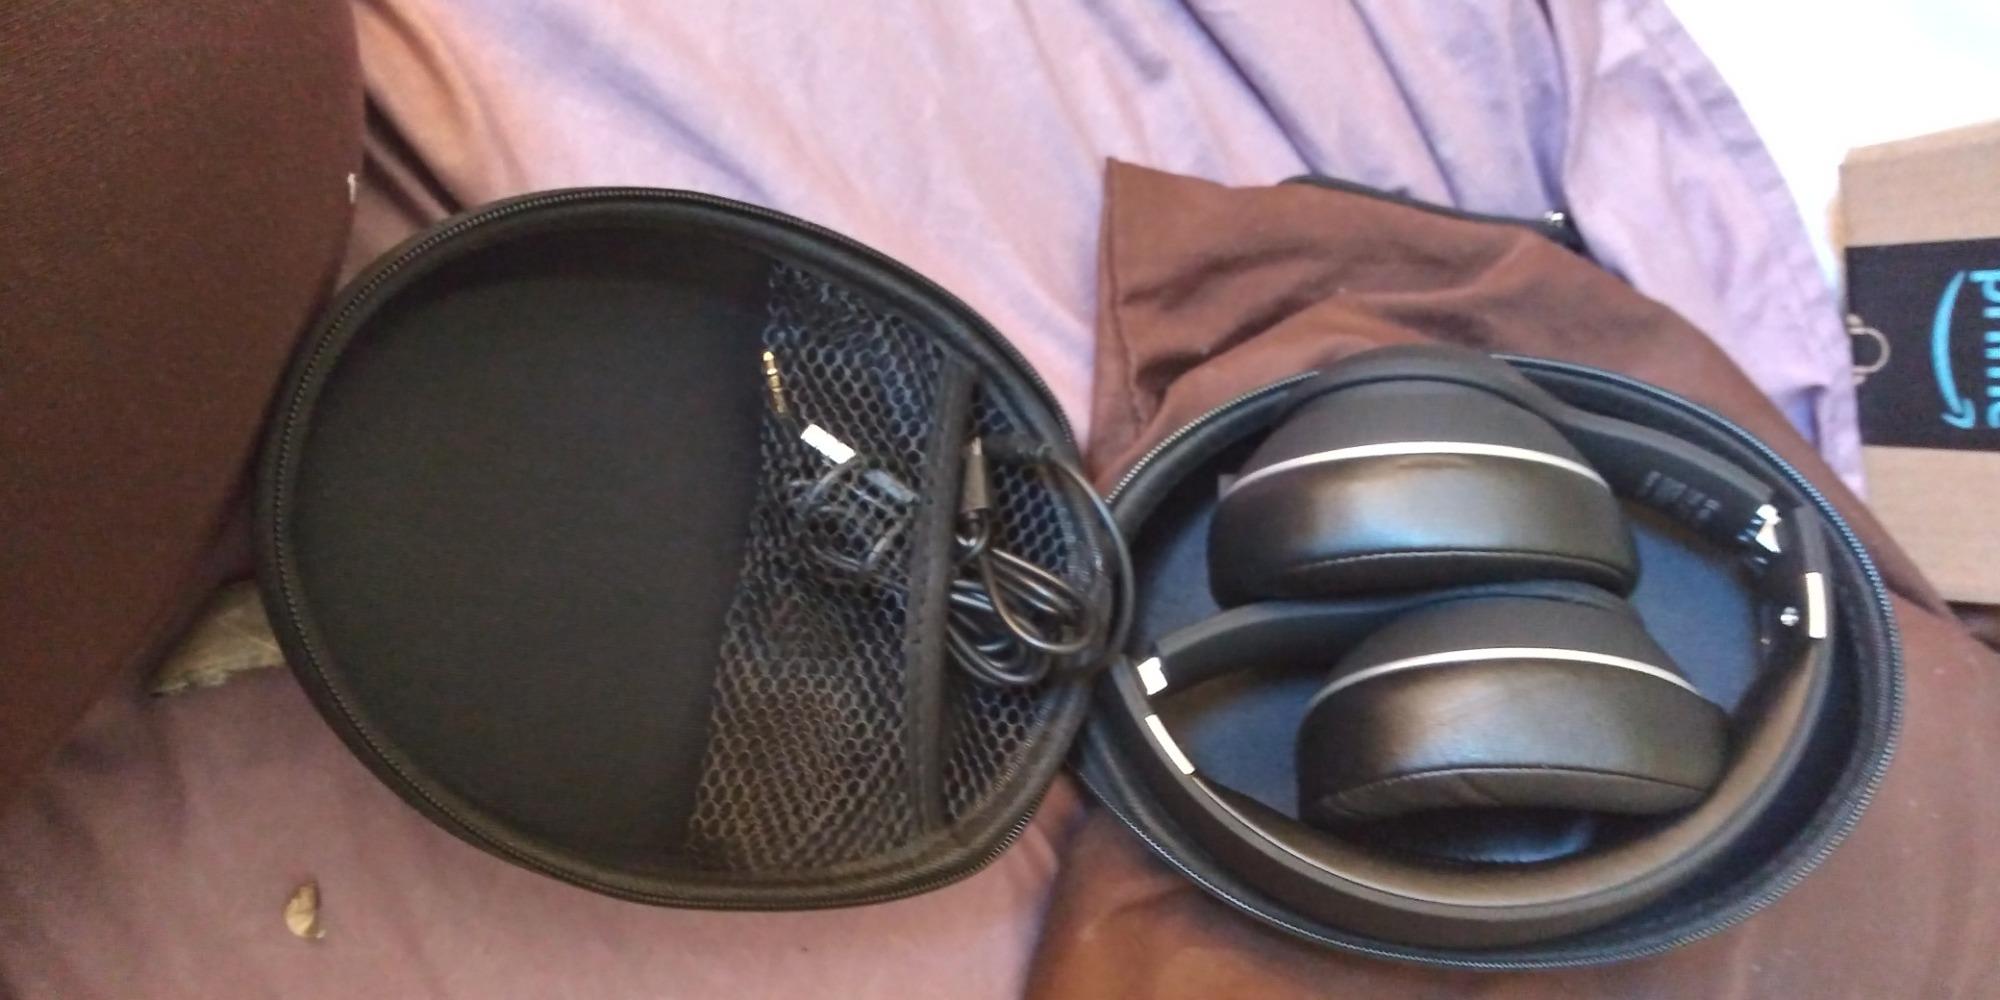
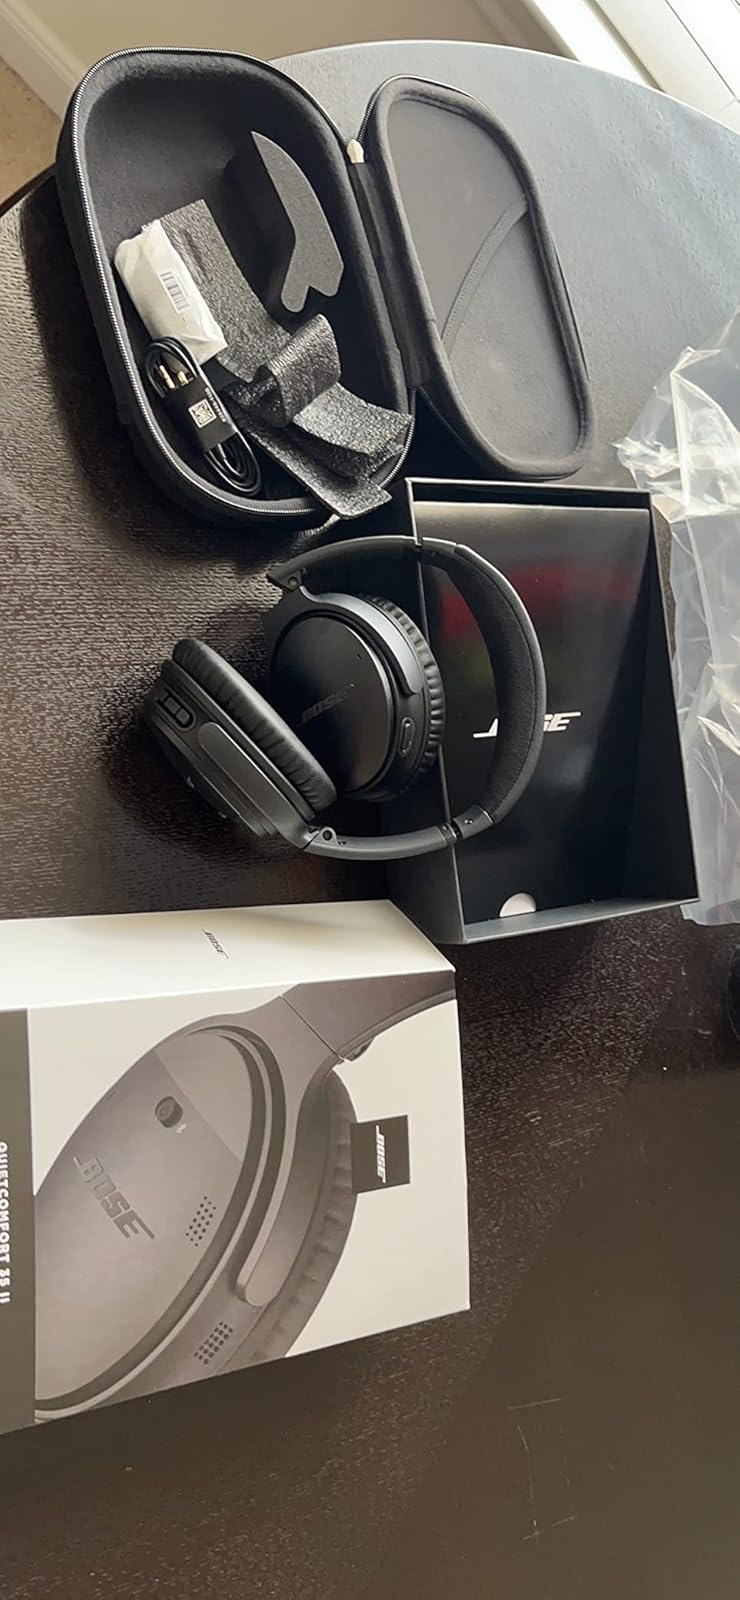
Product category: headphones
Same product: no